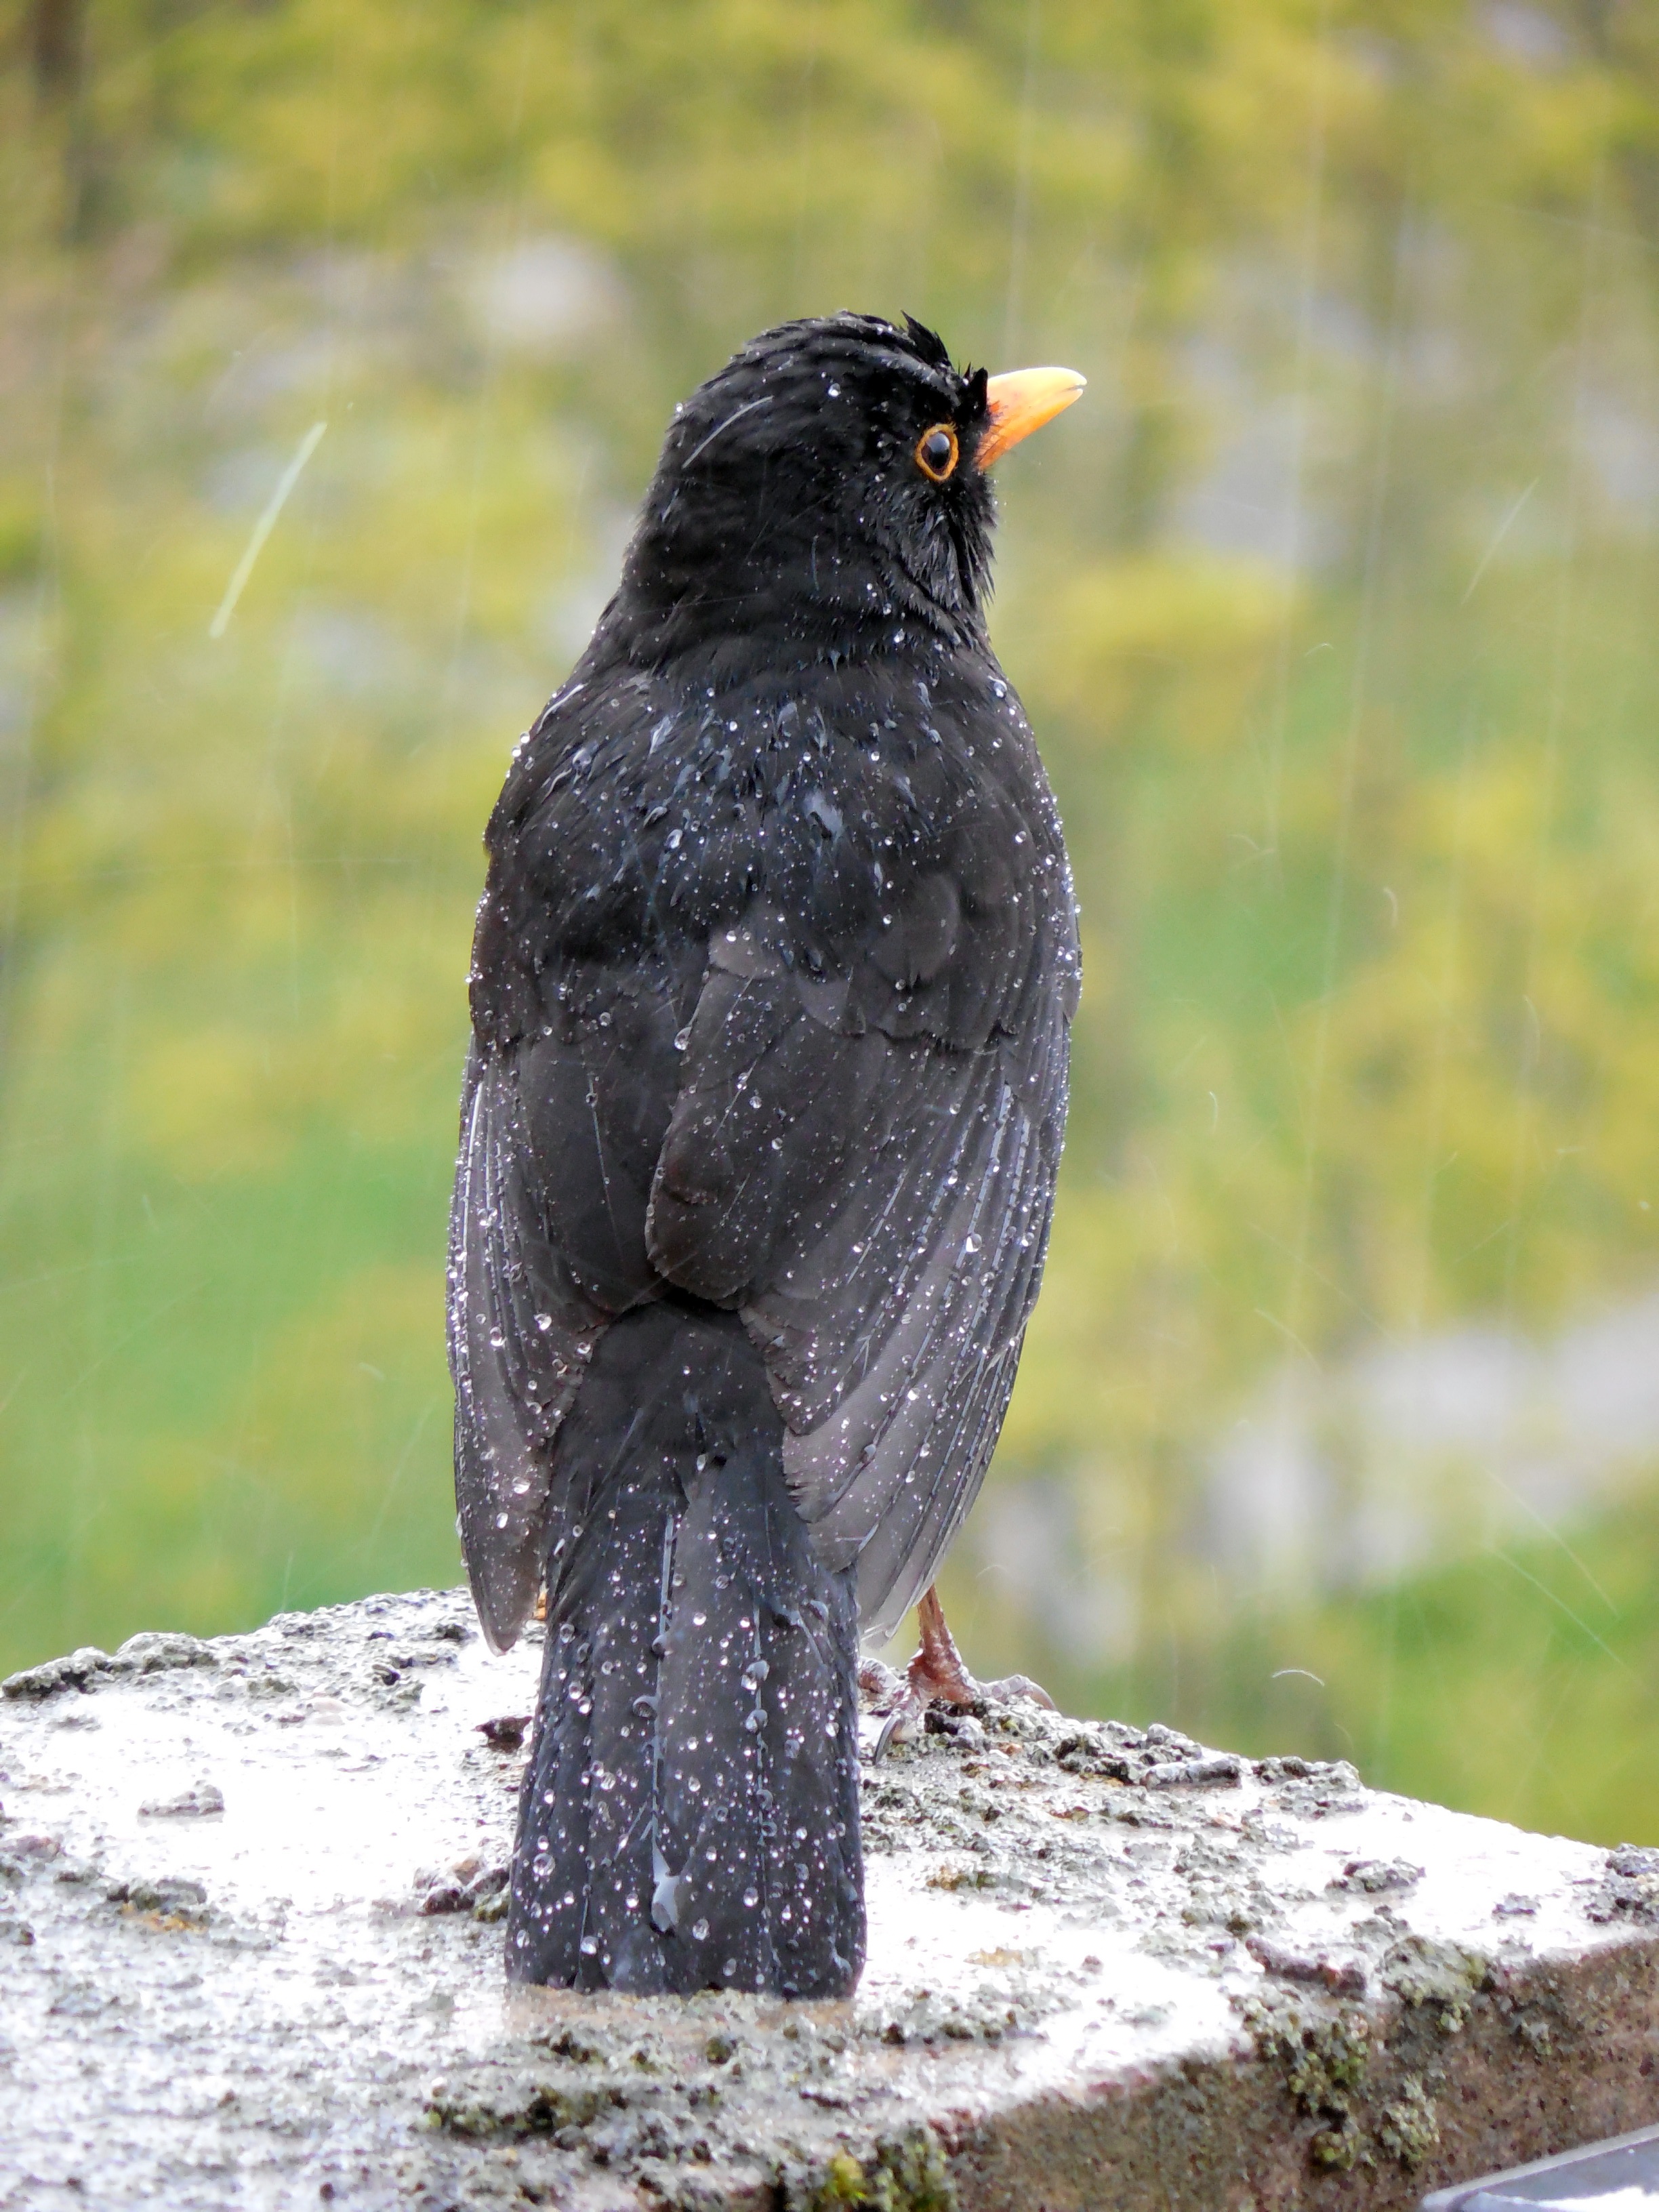
bird, rain, raindrop, wet, wildlife, beak, black, feather, fauna, crow, plumage, songbird, vertebrate, raven, blackbird, spring dress, american crow, perching bird, emberizidae, cinclidae